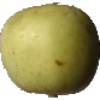
Label: Apple Golden 3